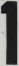
Number: 1